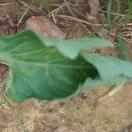
Crop: Tomato
Condition: bacterial-floundering-d